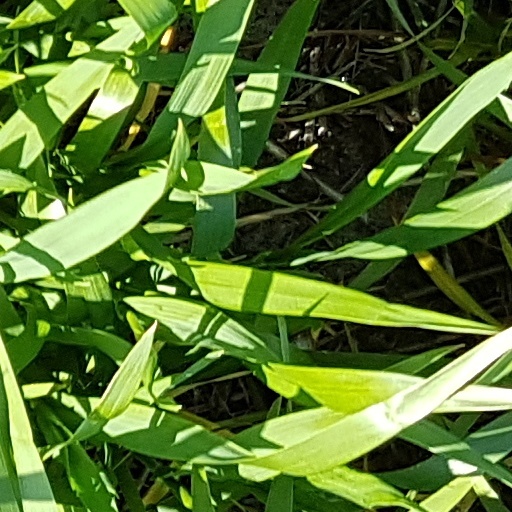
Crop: wheat